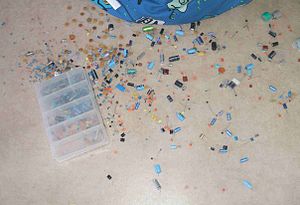
Entropi
Spontan forøgelse af uorden - En irreversibel proces, hvis ikke der tilføres energi.
Entropi er et udtryk for den samlede uorden eller tilfældighed i et system.